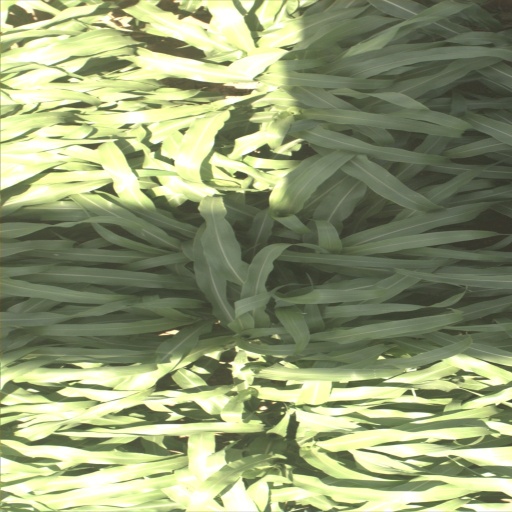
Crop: sorghum